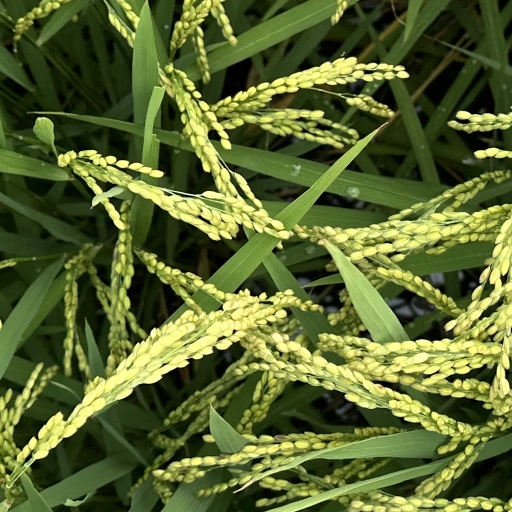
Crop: rice